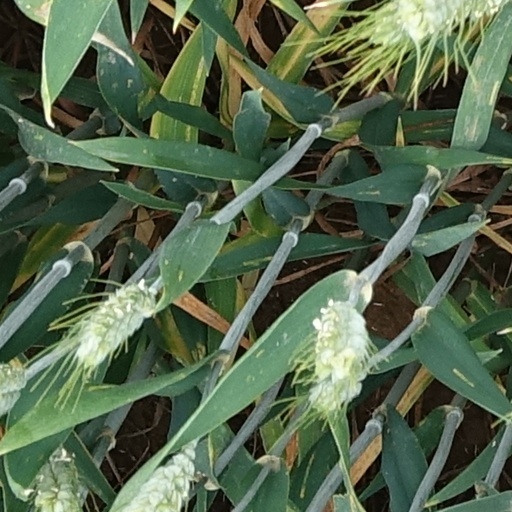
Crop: wheat